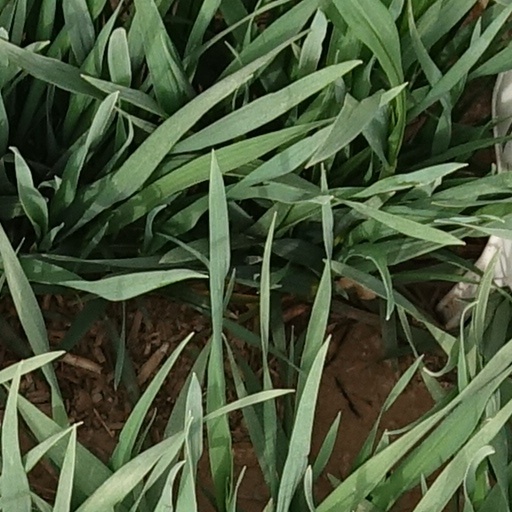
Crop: wheat